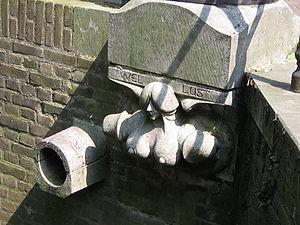
La luxure, un des sept péchés capitaux (il y a aussi des statues pour les 6 autres)